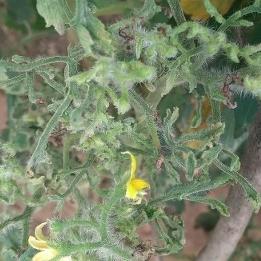
Crop: Tomato
Condition: virosis-d